Vangjush Mio

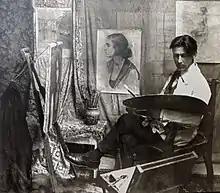
Vangjush Mio in his studio

Mio had a remarkable career as a painter and produced over 400 drawings and 130 paintings within 40 years. Among 60 items of his work can be admired at the National Gallery of Figurative Arts of Albania in Tirana. Further paintings are presented by his daughter Rozeta in his 2010 renovated house in Korçë, now known as the "Museum Vangjush Mio". In 1994 twenty one paintings were stolen from that museum and are still missing. An additional 27 paintings for an estimated value of US$300,000 were reported missing in July 2012. Among the 27 missing paintings, there were some of the painter's initial works dating in the late part of the 1920s.